Pope Innocent IV

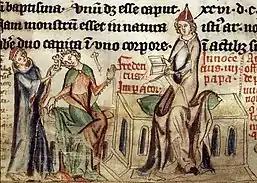
14th century miniature depicting the excommunication of Emperor Frederick II by Pope Innocent IV

The First Council of Lyon of 1245 had the fewest participants of any previous General Council. However, three patriarchs and the Latin emperor of Constantinople attended, along with about 150 bishops, most of them prelates from France and Spain. They came quickly, and Innocent could rely on their help. Bishops from the rest of Europe outside Spain and France feared retribution from Frederick, while many other bishops were prevented from attending either by the invasions of the Mongols (Tartars) in the Far East or Muslim incursions in the Middle East. The bishop of Belgorod in Russia, Peter, attended and provided information on the Mongols via the "Tractatus de ortu Tartarorum".